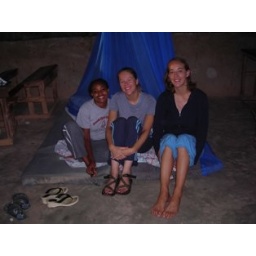
The three of us shared two mattresses and one mosquito net on the floor of a classroom in Bogamachuko.